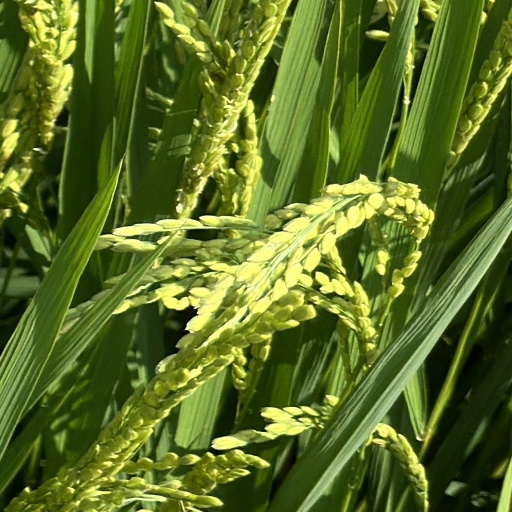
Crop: rice